Agrippa (A Book of the Dead)

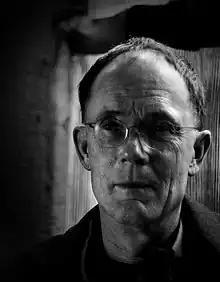
William Gibson, author of the "Agrippa" poem, pictured in Paris on his 60th birthday, March 17, 2008.

The construction of the book and the subject matter of the poem within it share a metaphorical connection in the decay of memory. In this light, critic Peter Schwenger asserts that "Agrippa" can be understood as organized by two ideas: the death of Gibson's father, and the disappearance or absence of the book itself. In this sense, it instantiates the ephemeral nature of all text.